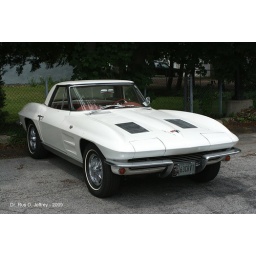
I came upon this 1963 'Vette as I was out walking my dog this afternoon. I decided to snap a couple pictures.